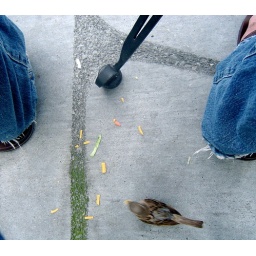
At a coffee house in Monterey, this bird was bold.